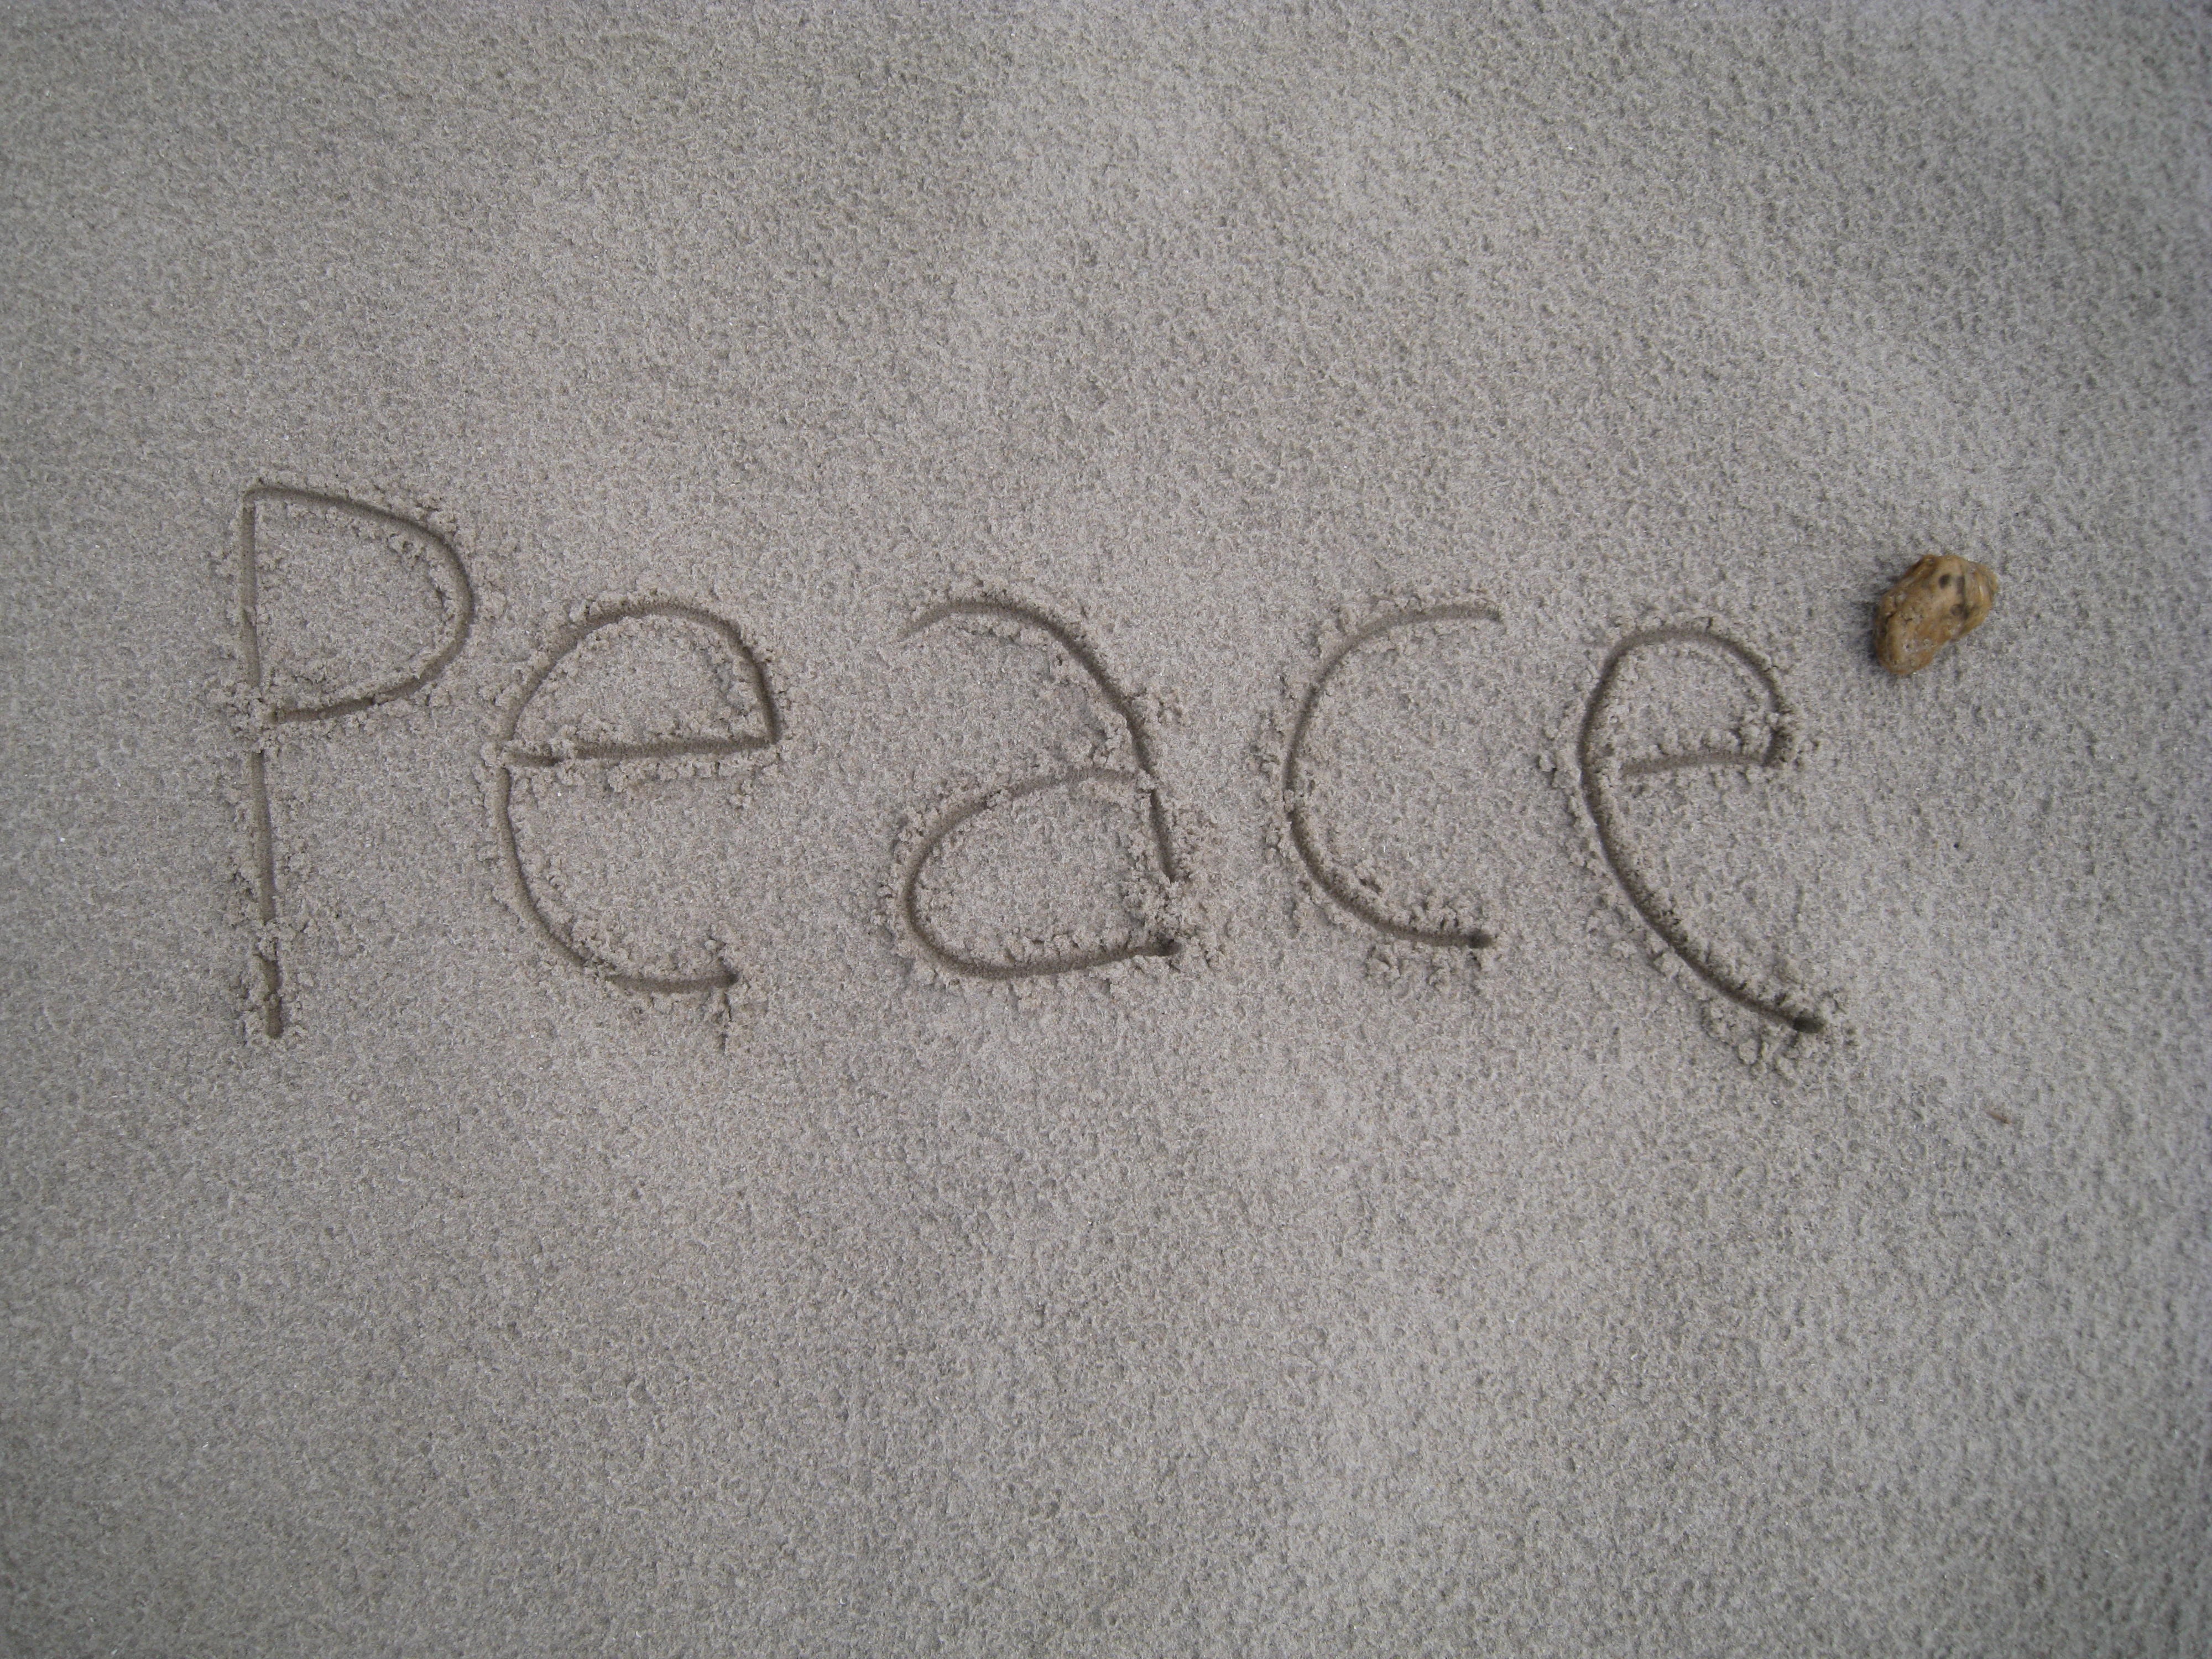
beach, sand, number, summer, peace, circle, font, art, sketch, drawing, text, handwriting, sol, calligraphy, shape